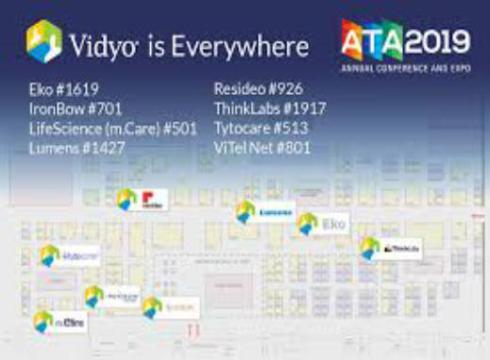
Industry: Others